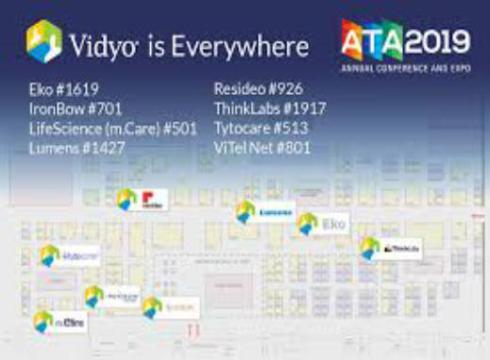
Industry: Others